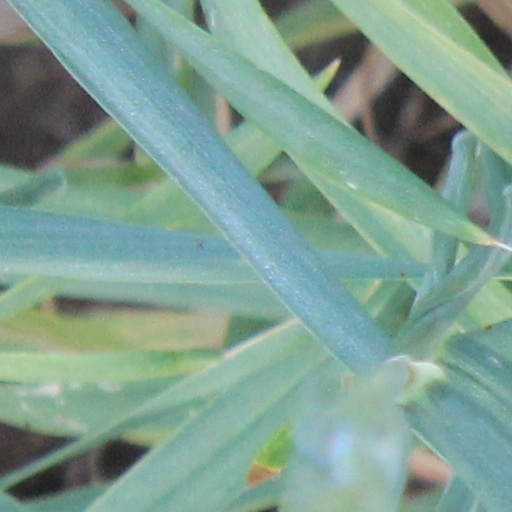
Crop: wheat